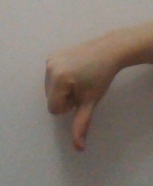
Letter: waw